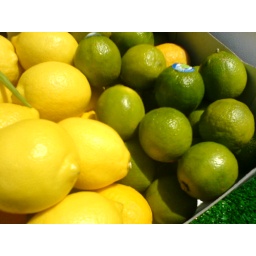
Taken on a trip around notting hill gate and portabello market - july 2006 london